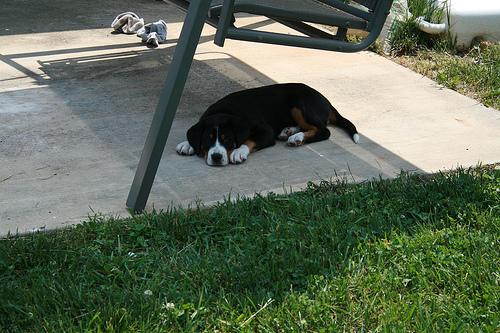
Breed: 237-n000086-Greater_Swiss_Mountain_dog